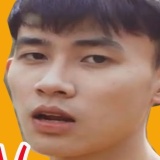
ca sĩ Doãn Hiếu